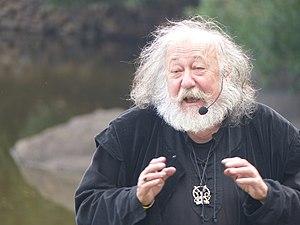
Le conteur français Pierre Dubois pendant un conte oral , ""le mariage de Gauvain"", au château de Comper le 5 août 2017."
Le conte est un genre de récit appartenant à la famille de la littérature orale. Il s'agit de l'une des plus vieilles formes artistiques et littéraires connues à ce jour.
Pierre Dubois, né le 19 juillet 1945 à Charleville-Mézières, est un auteur, scénariste de bande dessinée, écrivain, conteur et conférencier français à l'origine du regain d'intérêt pour les fées et le petit peuple en France. Passionné très tôt par la féerie et les contes, il devient illustrateur après de courtes études aux beaux-arts, puis rassemble des légendes locales qu'il restitue dans des chroniques à la radio et à la télévision durant plus de trente ans, ce qui lance sa carrière et rend sa passion publique. Il est l'inventeur de l'elficologie, ou « étude du petit peuple », comme d'un équivalent à l'étude des « fairies », bien qu'il s'agisse à l'origine d'une simple blague de sa part. Son premier album de bande dessinée en tant que scénariste est publié en 1986 et ne connaît qu'un succès d'estime. Depuis, il en sort un chaque année et continue à intervenir régulièrement à la télévision ainsi que dans des conférences, toujours dans l’univers des contes, du rêve et des légendes liées au petit peuple, qui sont devenus ses spécialités.